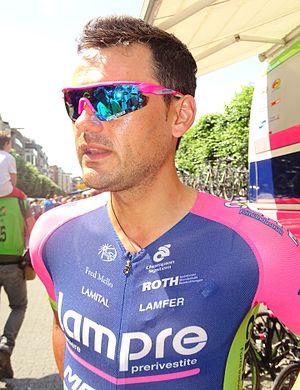
Reportage réalisé le lundi 6 juillet à l'occasion du départ de la troisième étape du Tour de France 2015 à Anvers, Belgique.